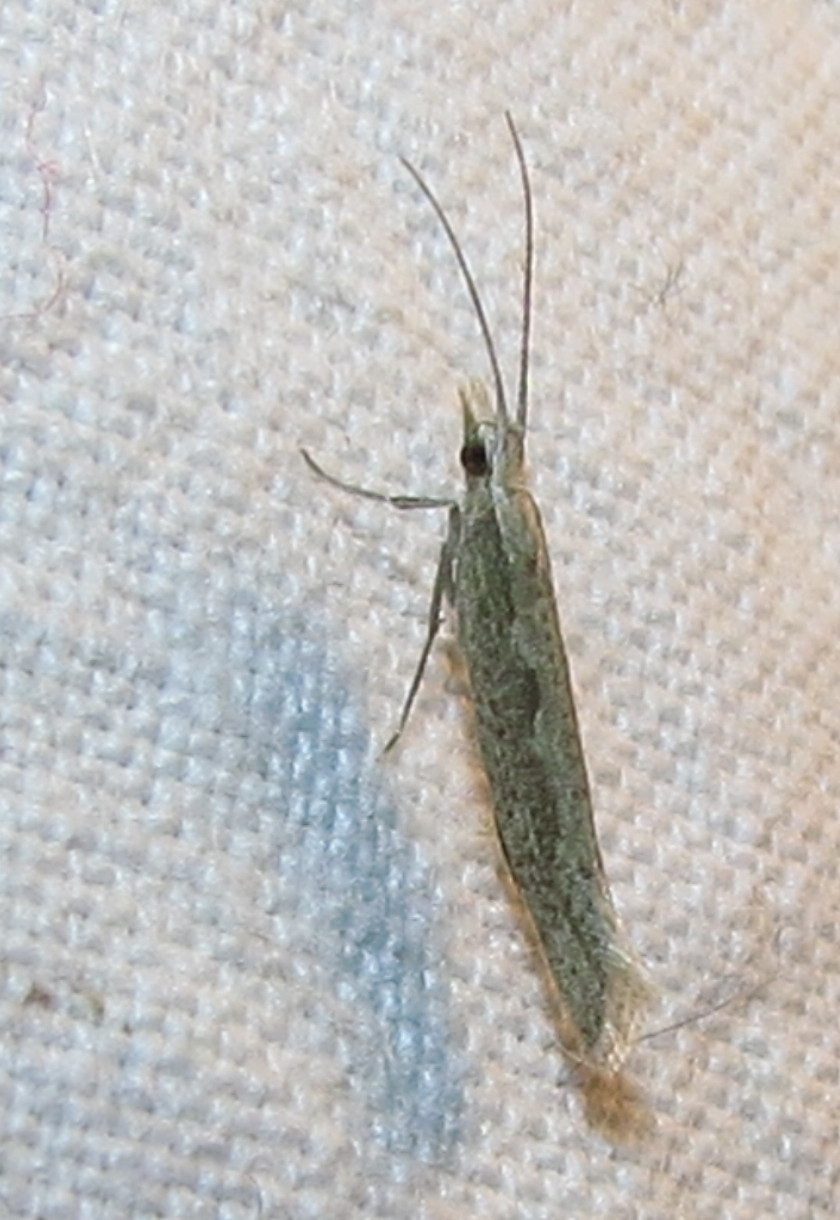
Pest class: diamondback_moth